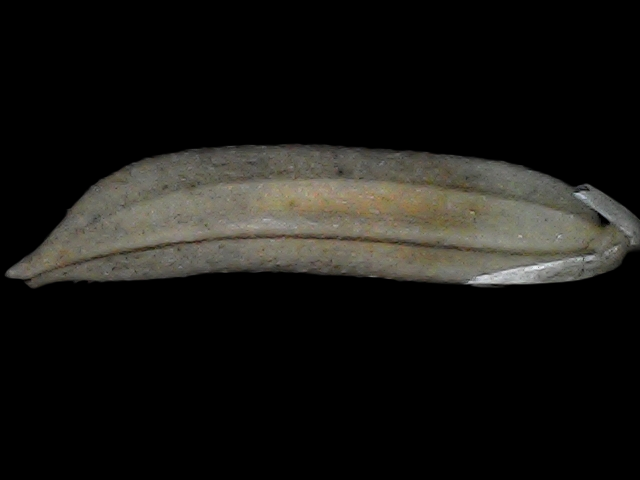
Rice variety: Bd57